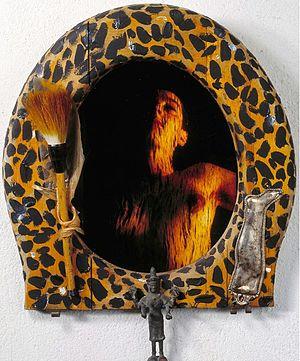
Marita Liulia, née à Perho le 27 octobre 1957, est une artiste visuelle polyvalente finlandaise et pionnière du multimédia interactif.